Islam in Hong Kong

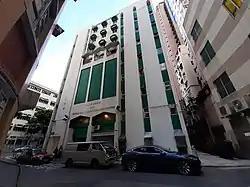
Incorporated Trustees of the Islamic Community Fund of Hong Kong headquarter at Ammar Mosque

The Incorporated Trustees of the Islamic Community Fund of Hong Kong co-ordinates religious affairs and manages mosques and Muslim cemeteries in Hong Kong. The constituent bodies of the trustees are the Islamic Union of Hong Kong, the Pakistan Association of Hong Kong, the Indian Muslim Association of Hong Kong and the Hong Kong Dawoodi Bohra Association. Charitable work among the Muslim community, including financial aid to the needy, medical care, educational assistance, the provision of an Islamic kindergarten and assistance for the aged, is conducted through various Muslim organisations in Hong Kong. The organisation is based at the Ammar Mosque.